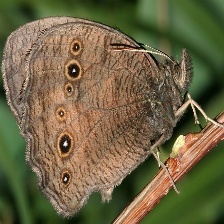
Species: COMMON WOOD-NYMPH
Butterfly family (ImageNet category): ringlet